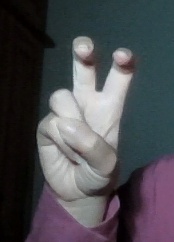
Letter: toot